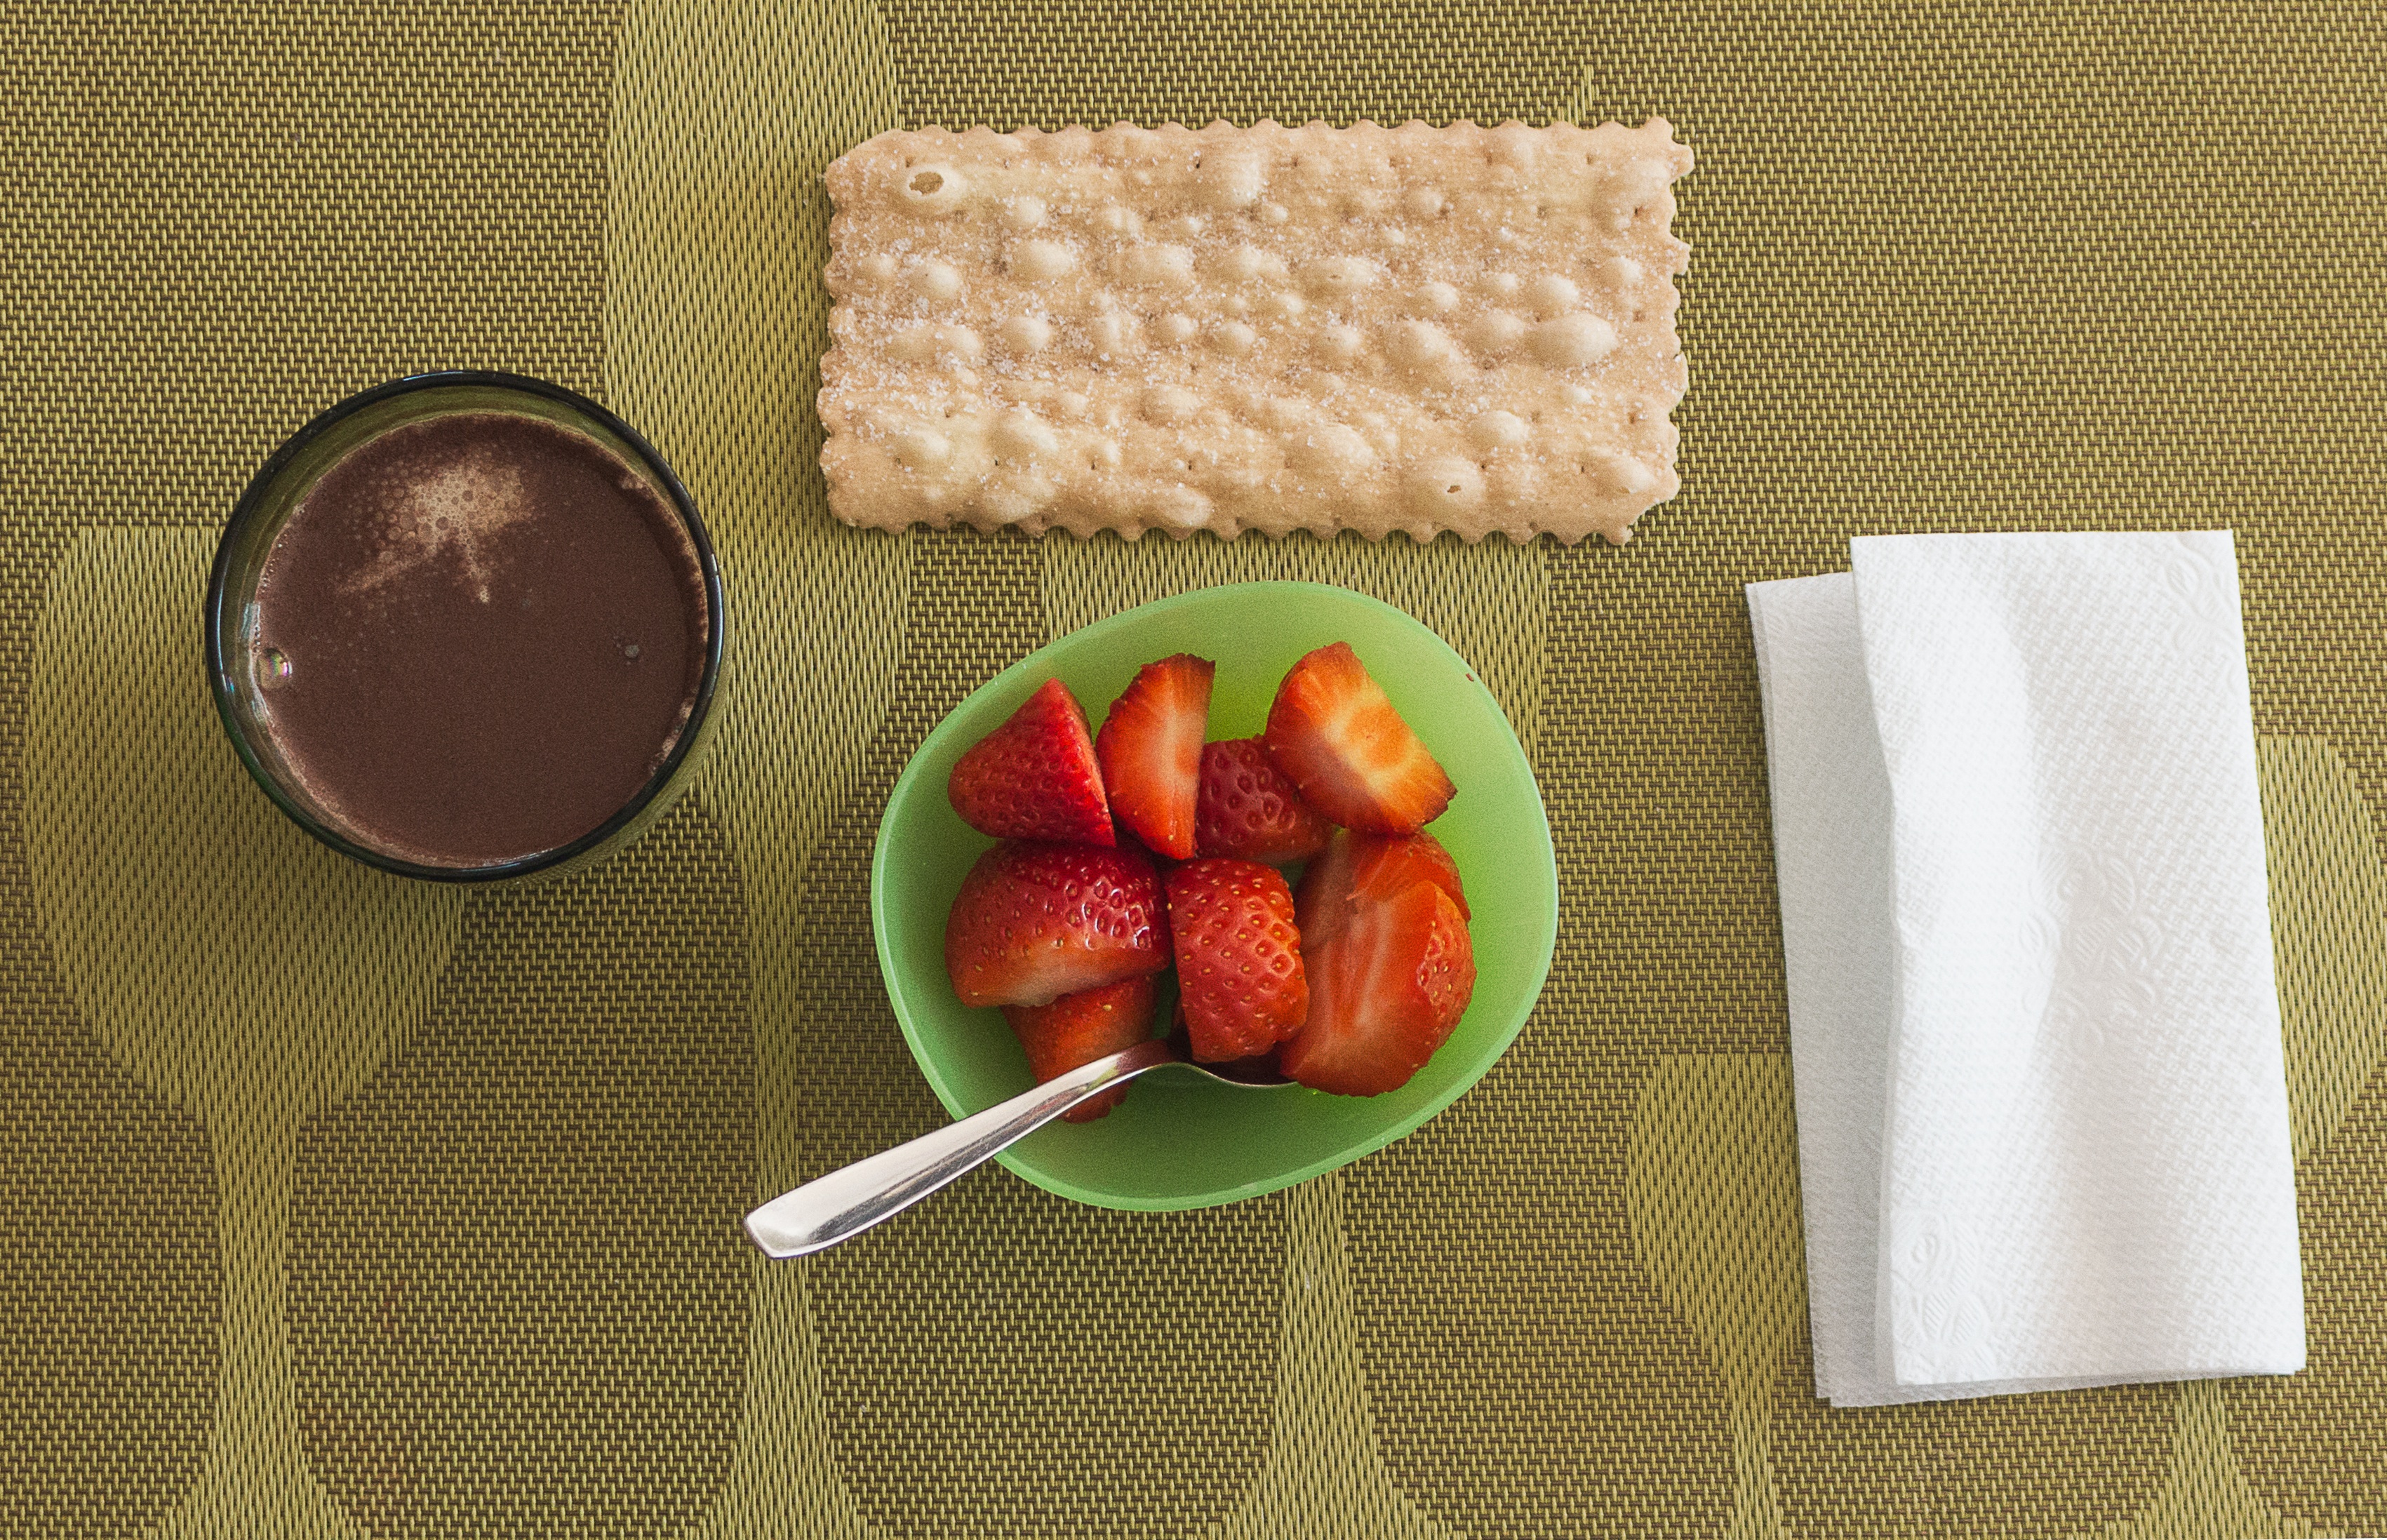
fruit, meal, food, produce, breakfast, flavor